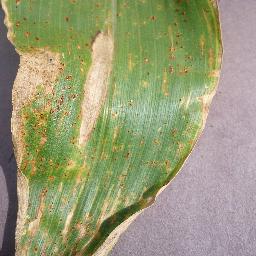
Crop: corn
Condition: (maize)_northern_blight